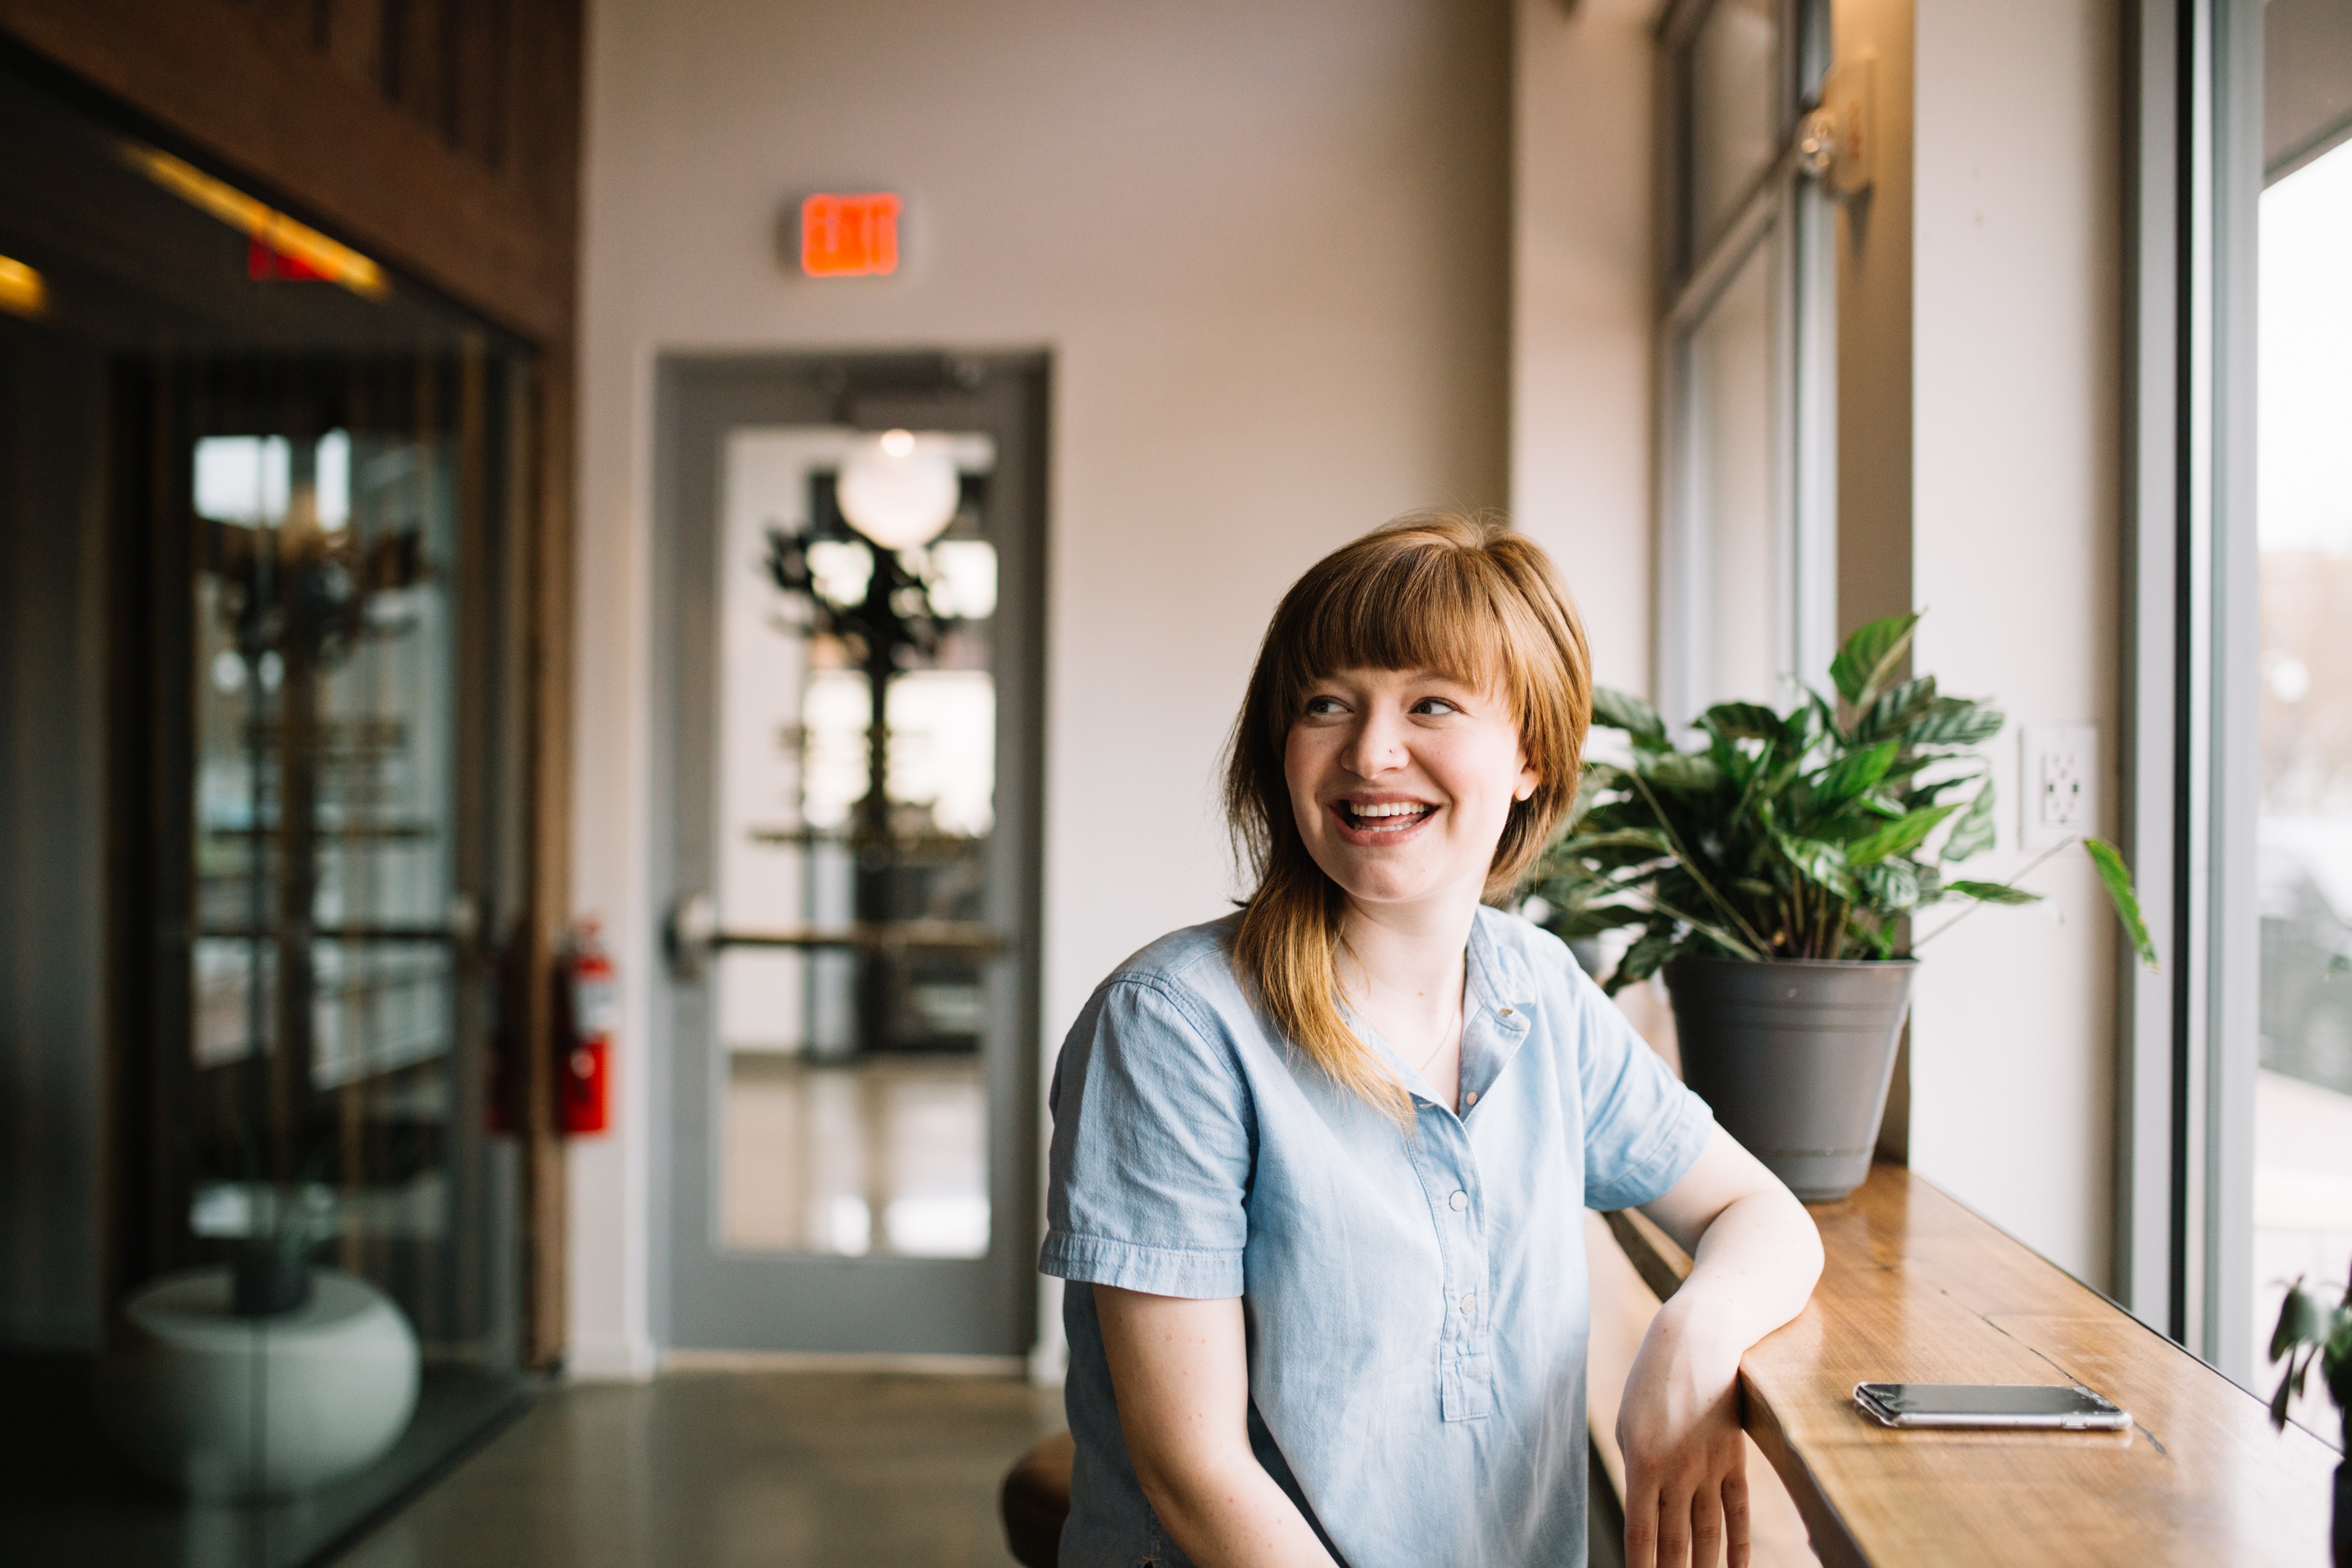
woman, home, female, lady, smiling, smile, interior design, design